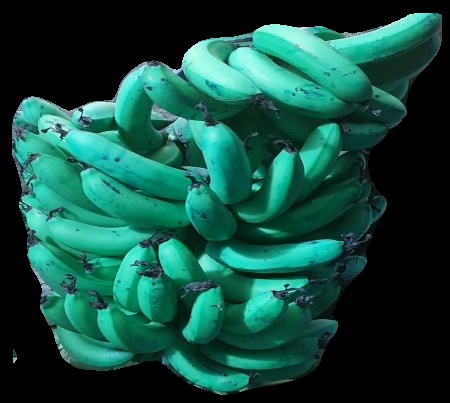
Variety: pachbale
Grade: grade3